Da'Mon Cromartie-Smith

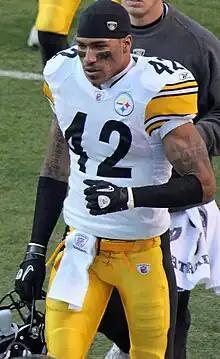
Cromartie-Smith in the 2011 NFL season

Da'Mon Jonnel Cromartie-Smith (born February 17, 1987) is a former safety. He was originally signed by the Pittsburgh Steelers as an undrafted free agent in 2010. He played college football for the University of Texas at El Paso.